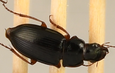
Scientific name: Harpalus paratus
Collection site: North Sterling NEON (STER), plot STER_033